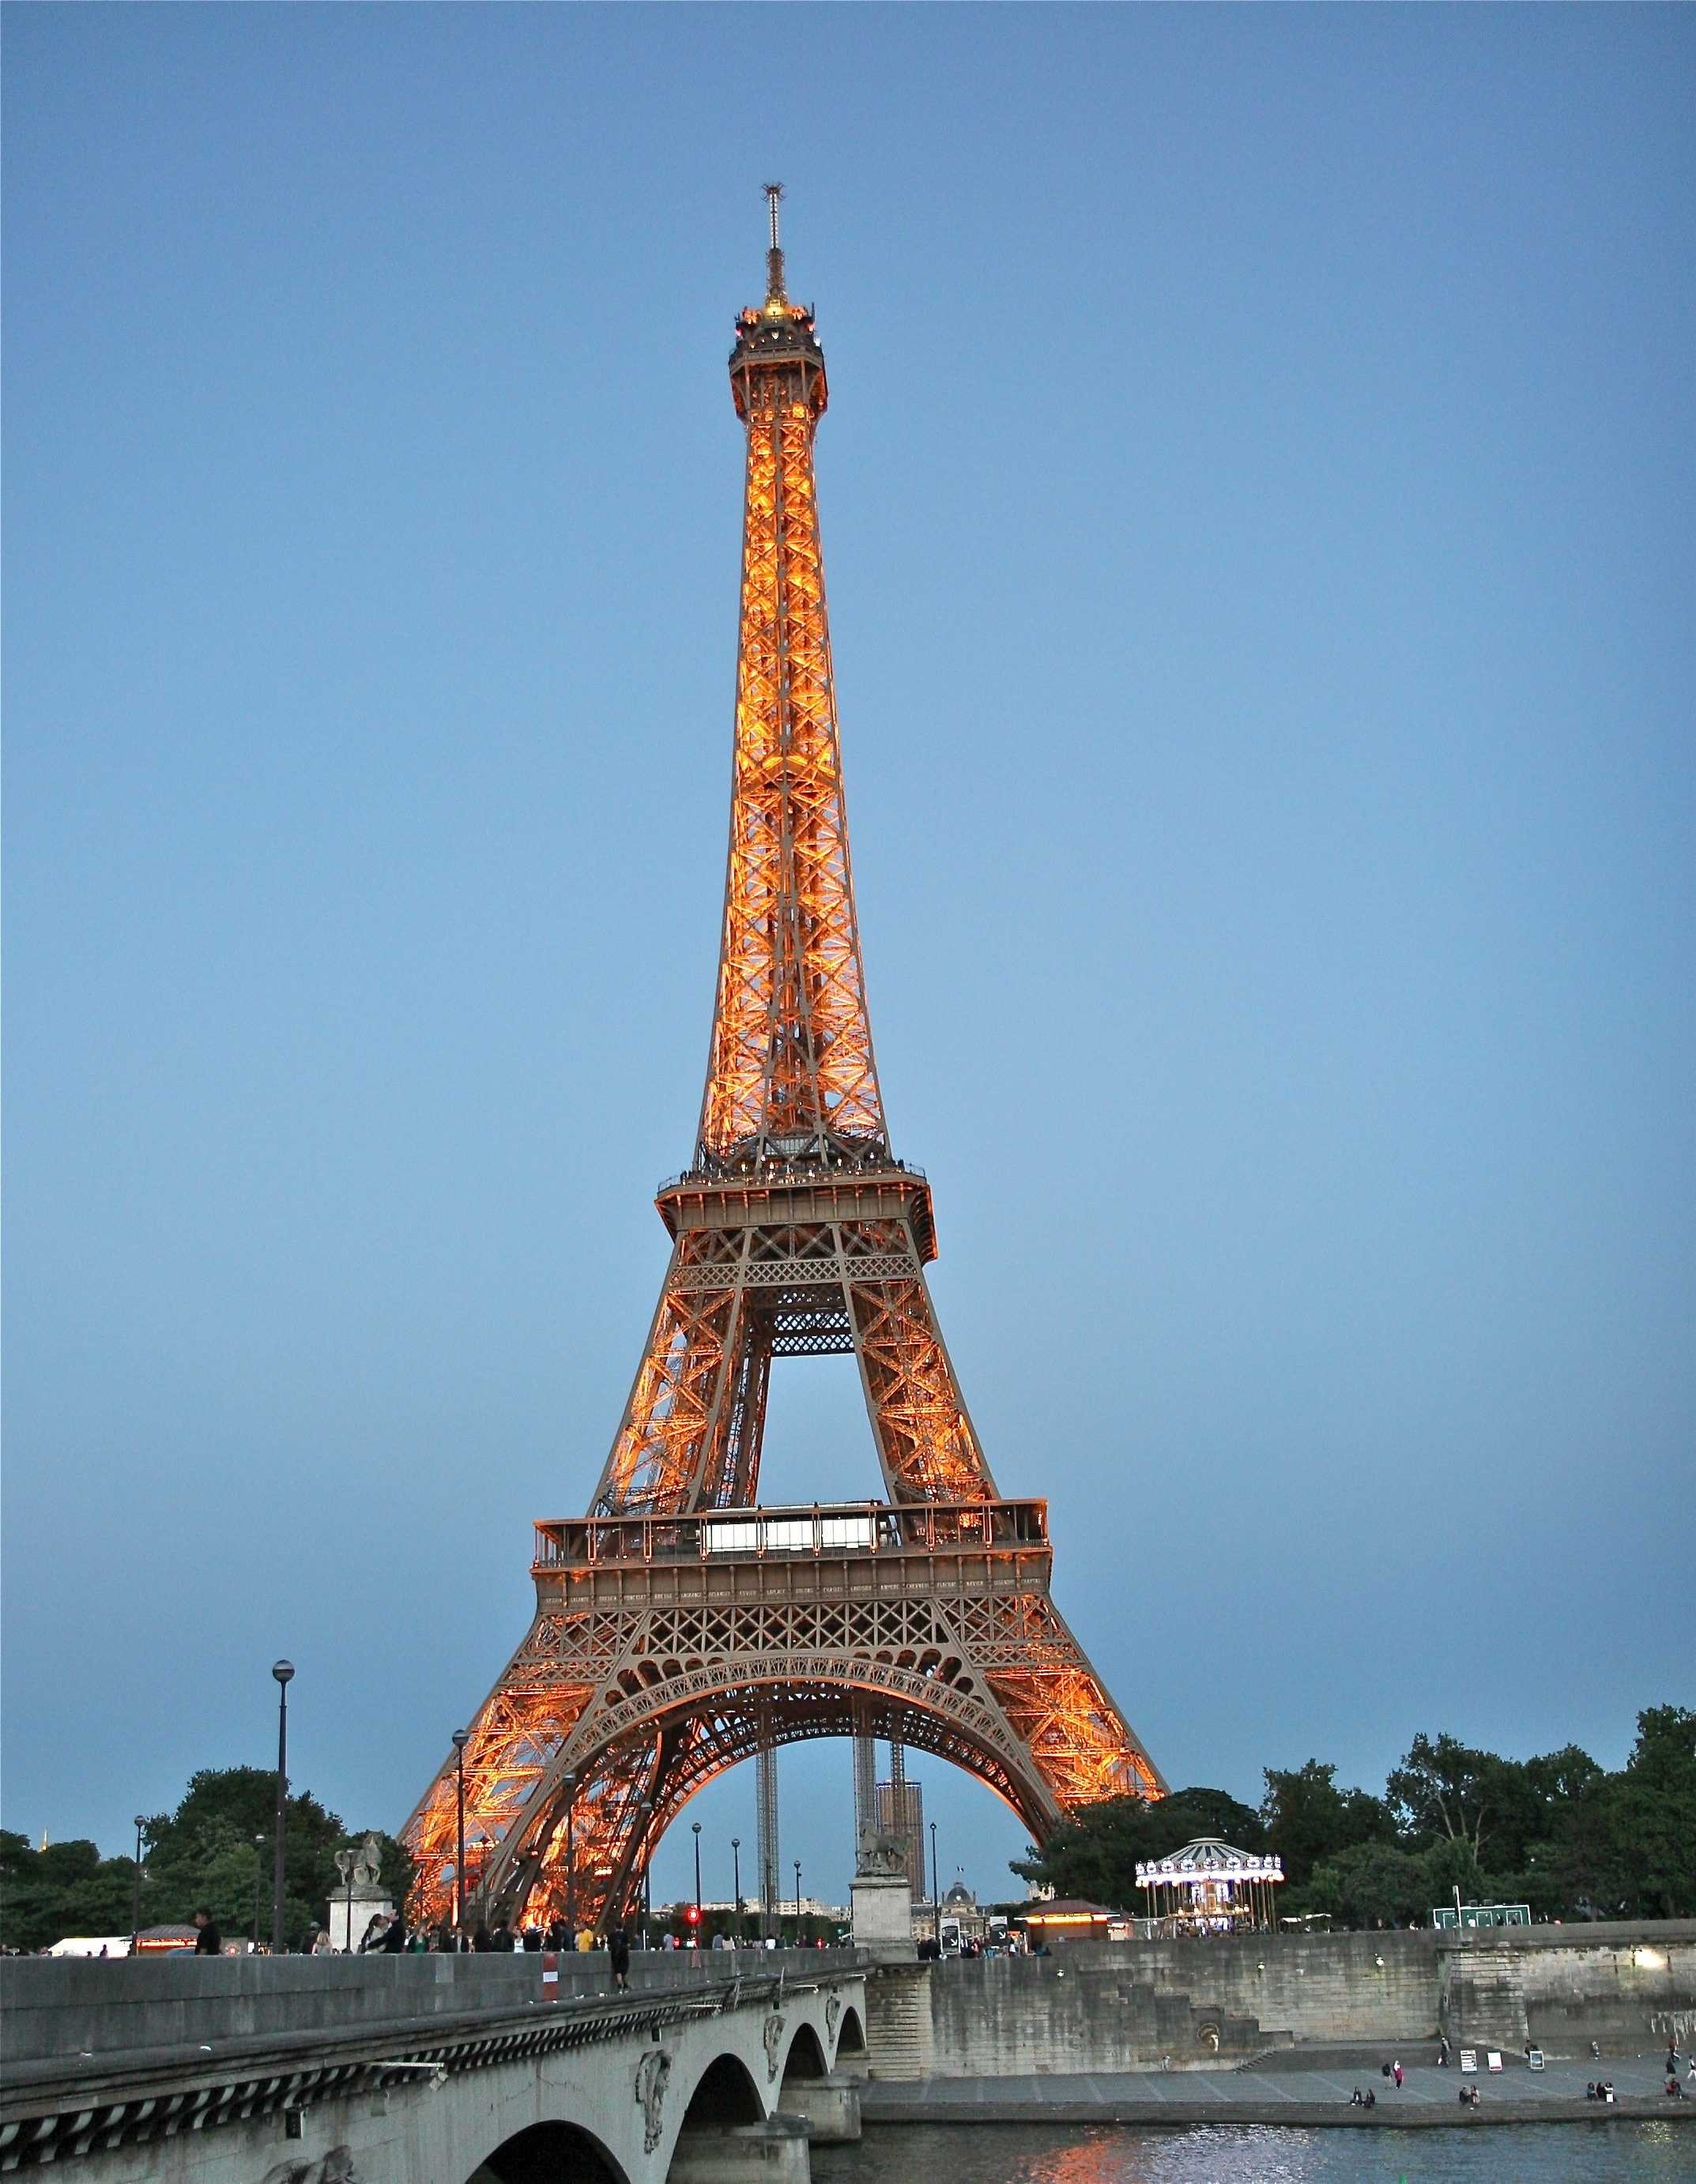
sea, eiffel tower, paris, monument, cityscape, france, reflection, tower, landmark, tourism, eiffel, spire